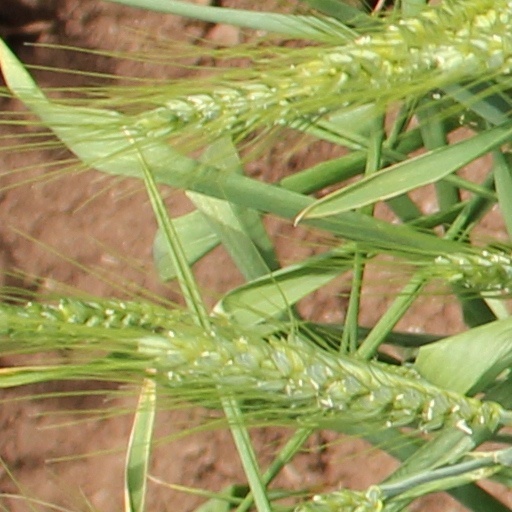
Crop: wheat